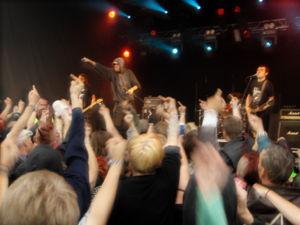
Oi Polloi est un groupe d'anarcho-punk et oi! britannique, originaire d'Édimbourg, en Écosse. Il est à l'origine du punk gaélique, et formé au début des années 1980.
Le punk gaélique, punc Gàidhlig en gaélique écossais, ou Gaelic punk en anglais, est un sous-genre musical du punk rock regroupant des groupes chantant en gaélique écossais pour préserver et développer cette langue minoritaire. Le terme est aussi utilisé pour décrire l'influence de la musique celtique du groupe The Pogues. D'autres groupes se revendiquent ce style de punk comme Flogging Molly, Real McKenzies et Dropkick Murphys qui, tout en chantant en anglais, utilise des instruments gaéliques traditionnels comme la cornemuse et le violon.